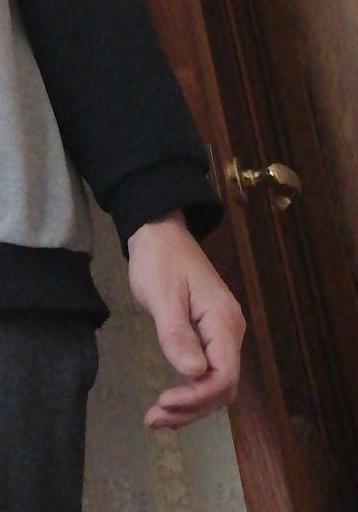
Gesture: no_gesture